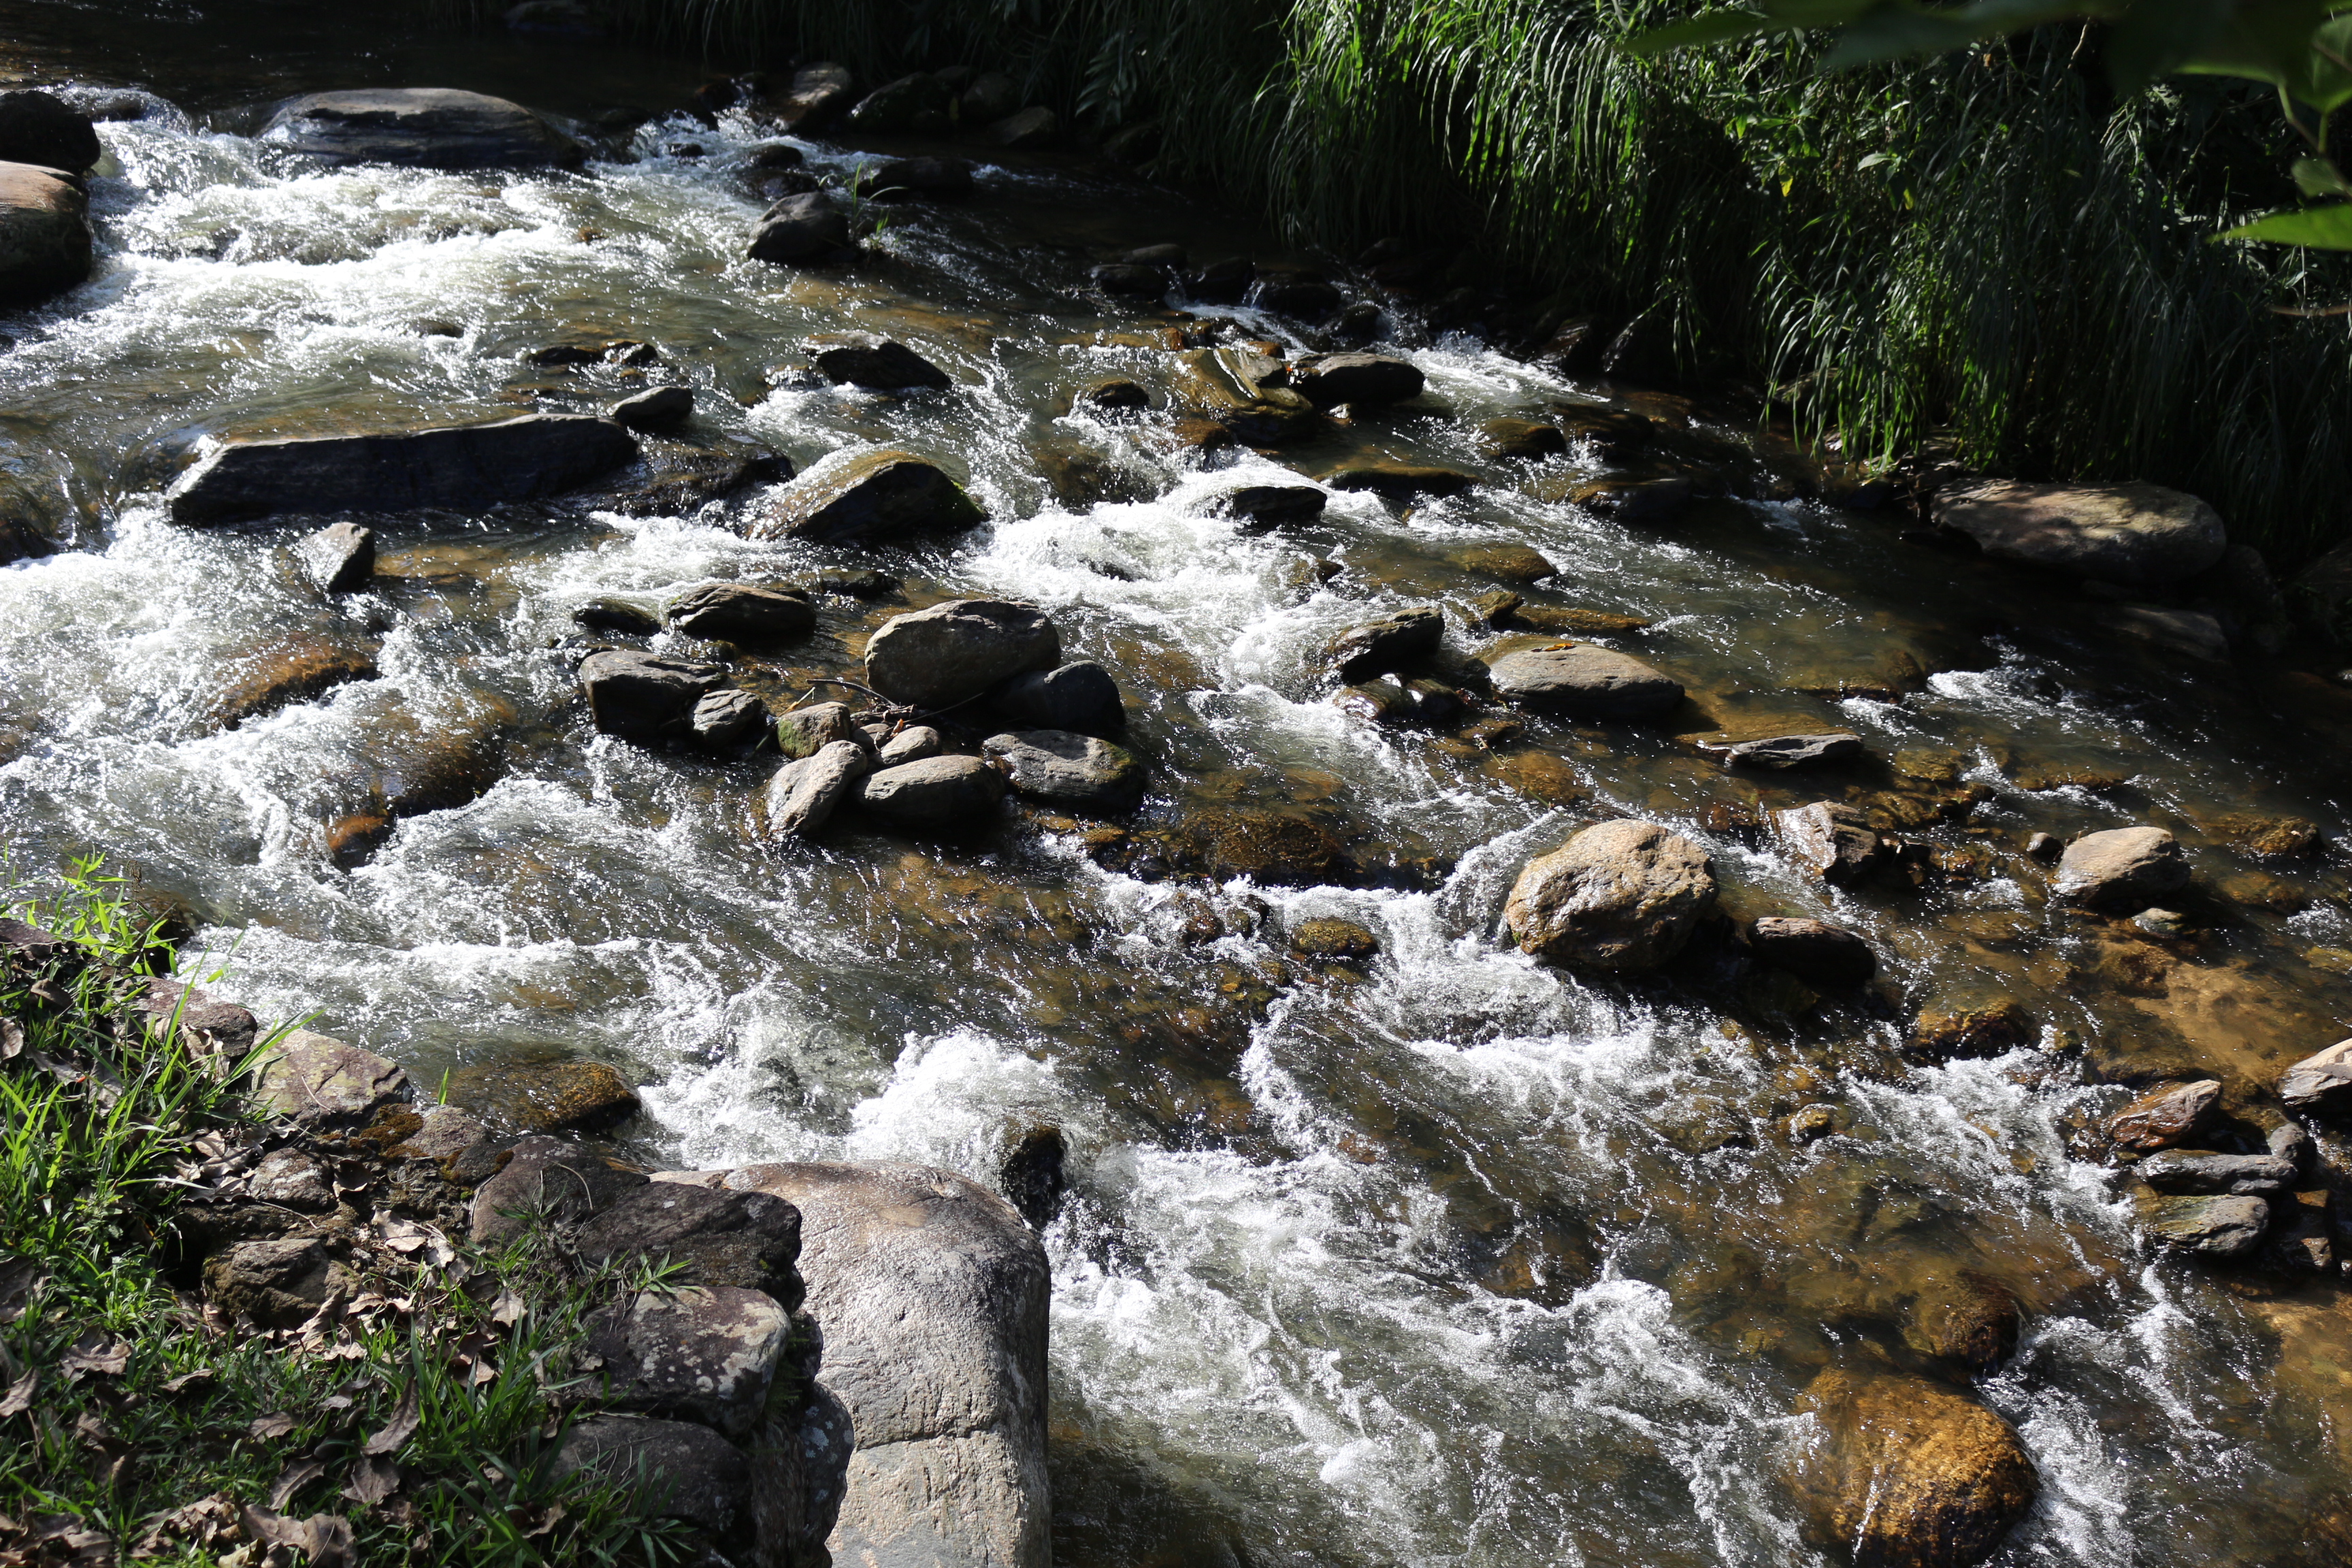
nature, water, stream, body of water, watercourse, creek, water resources, river, rock, arroyo, stream bed, waterfall, water feature, tree, rapid, landscape, plant, tributary